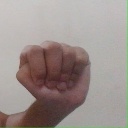
अक्षर: ठ